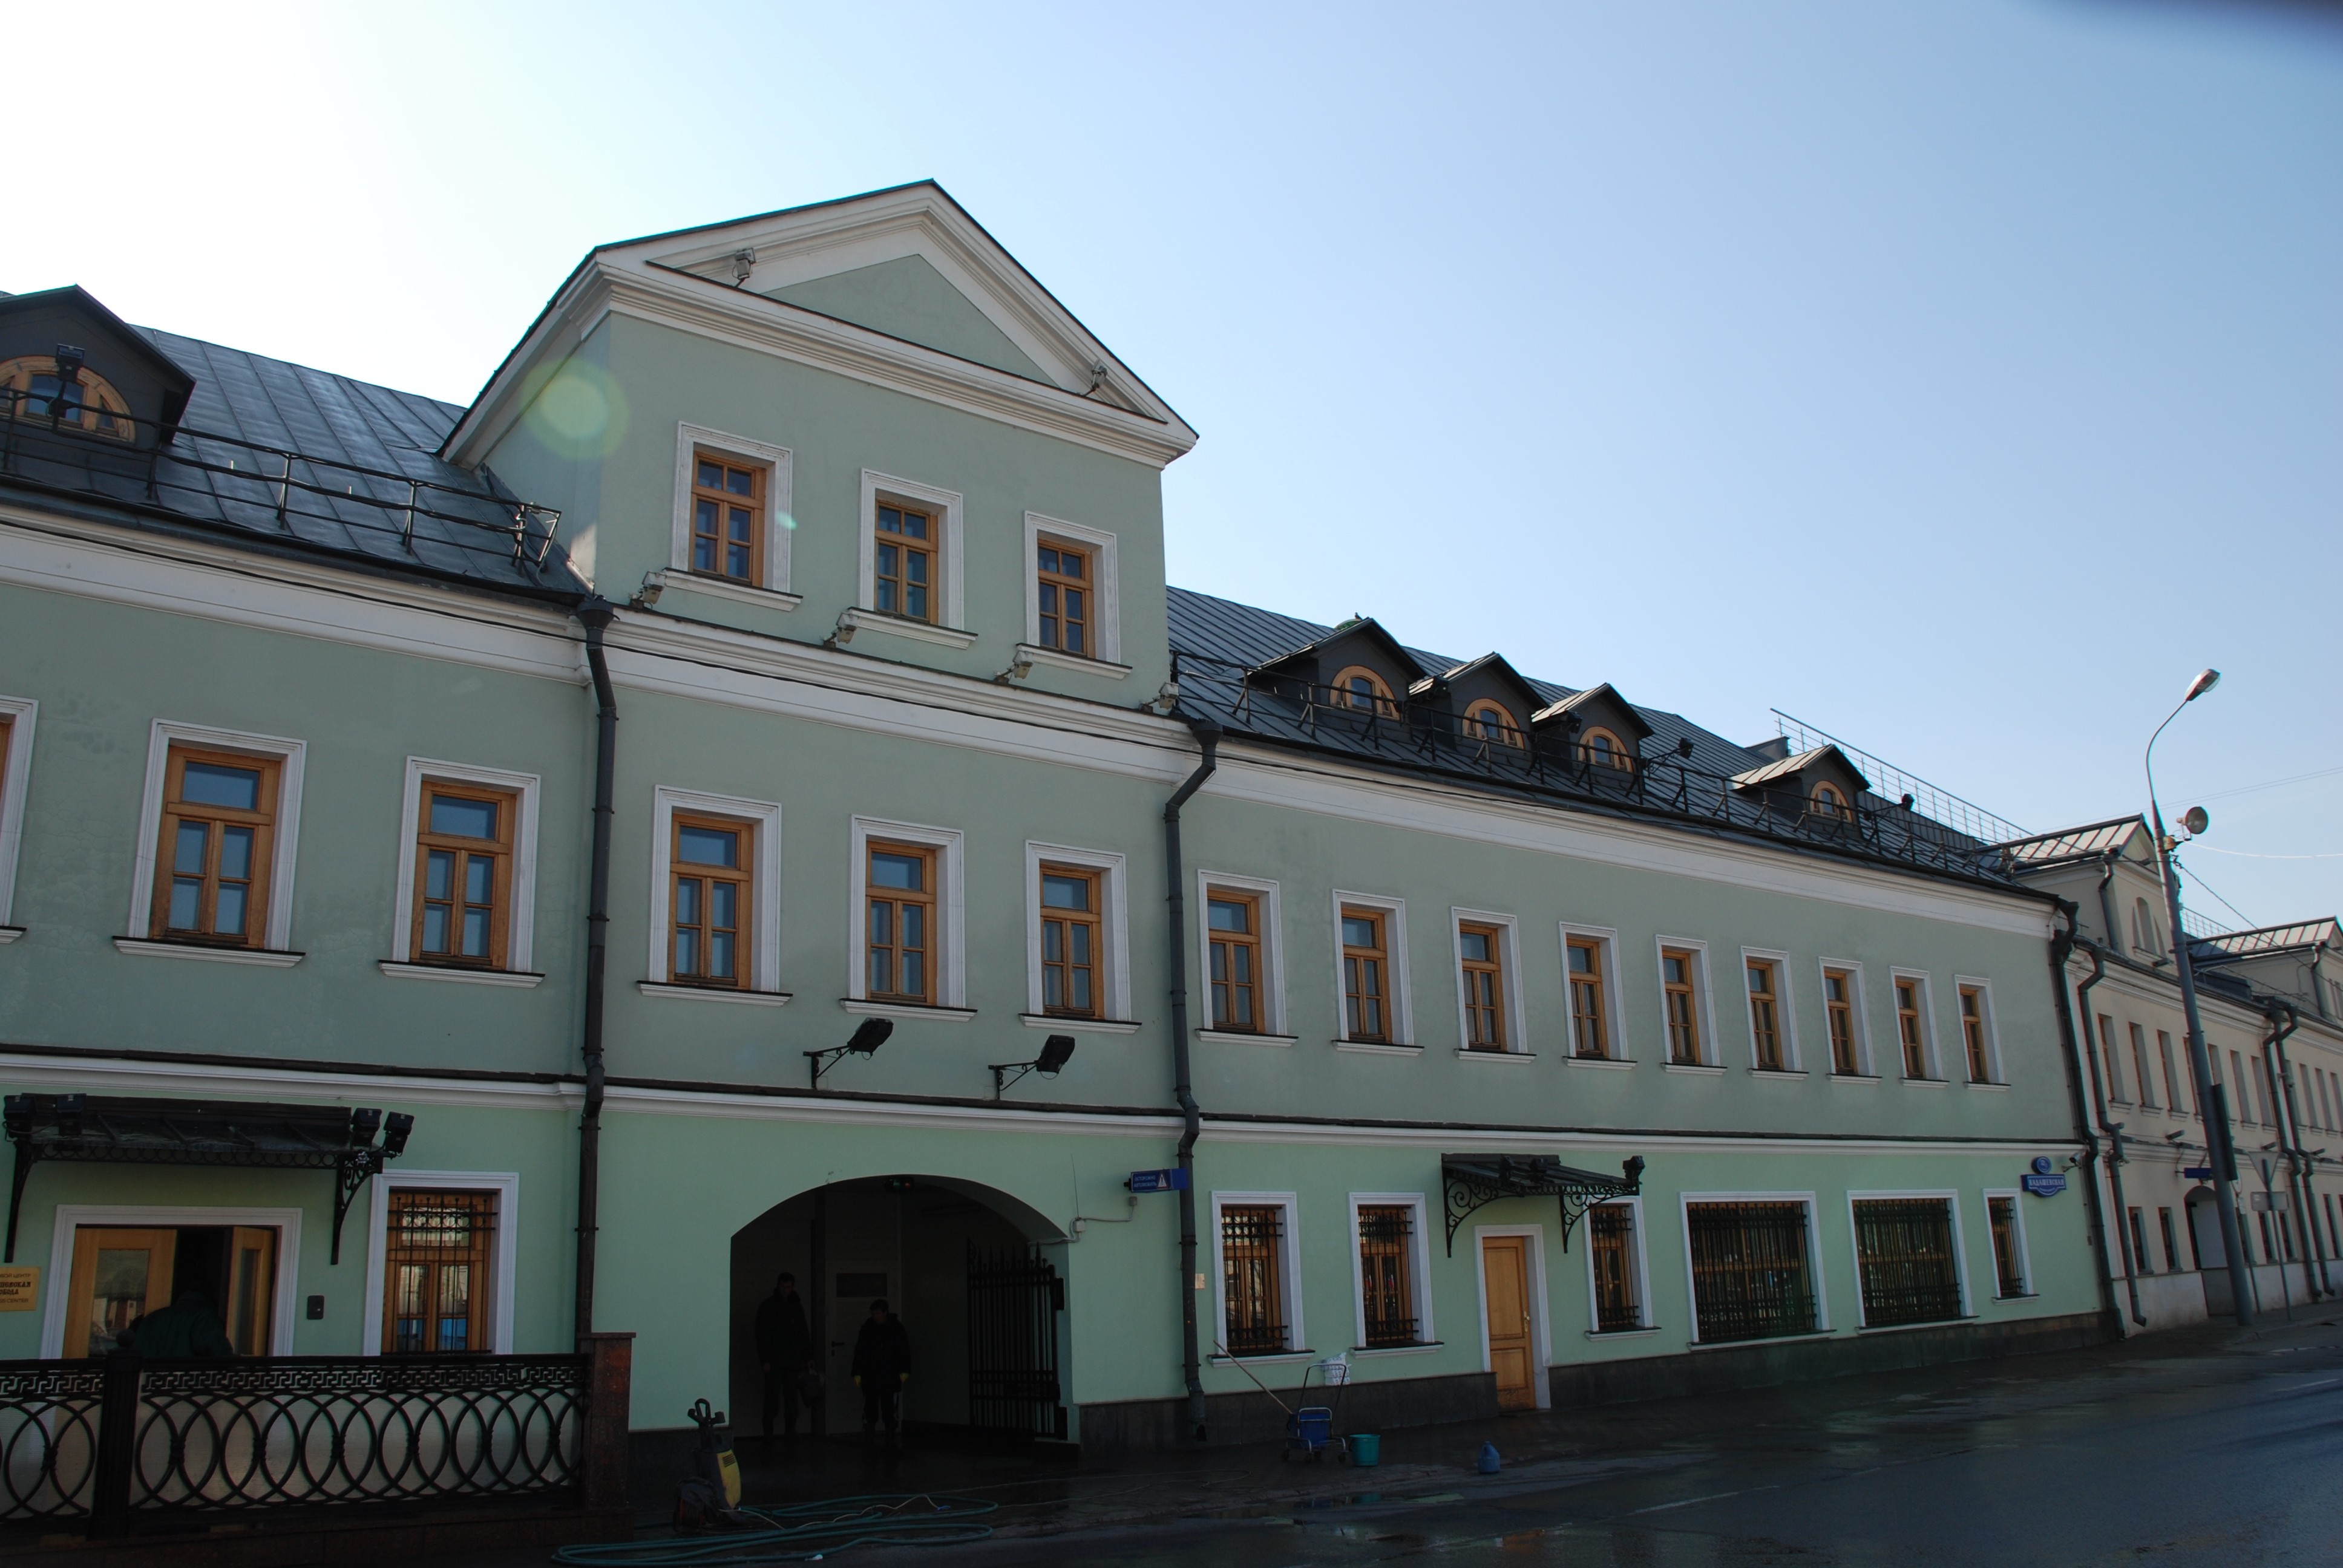
architecture, house, town, building, palace, city, cityscape, downtown, facade, property, nikon, moscow, estate, russia, d80, cityscapes, moskau, moscou, neighbourhood